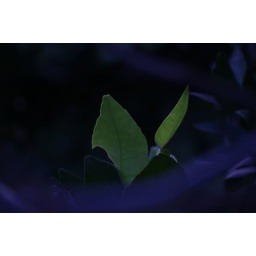
I don't know how the branch in the foreground turned out blue (I think the auto WB got confused)